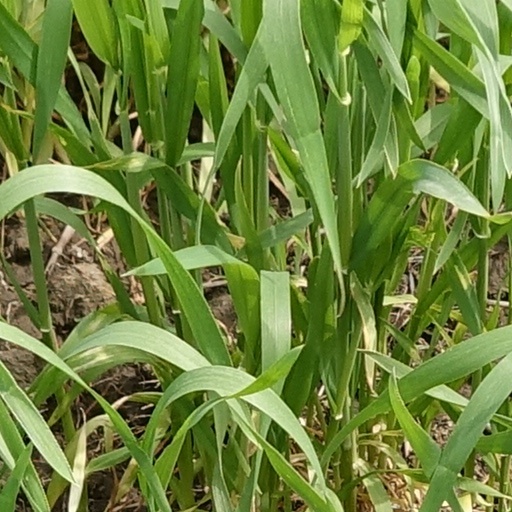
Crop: wheat